Canada–Norway relations

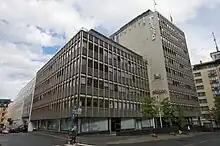
The Canadian embassy in Norway

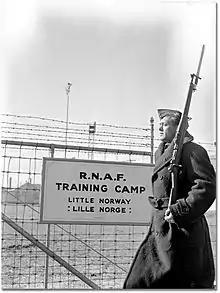
Little Norway, a Norwegian Army Air Service/Royal Norwegian Air Force training camp in Canada during the Second World War

Canada and Norway first established foreign relations in 1942. As NATO allies and multilateral partners, Canada and Norway have had a long history of cooperation on regional and global terror issues, such as the War in Afghanistan.